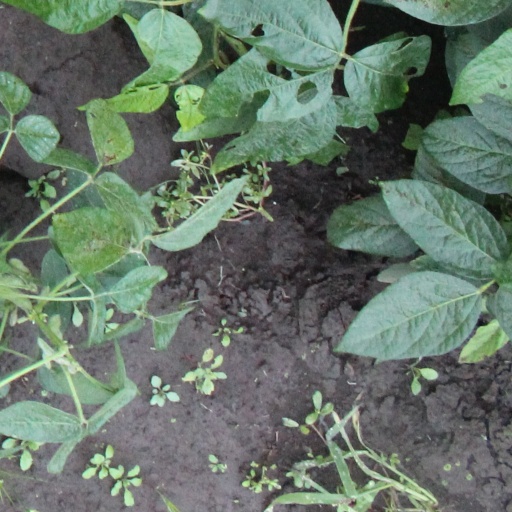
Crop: soybean